Lunar orbit rendezvous

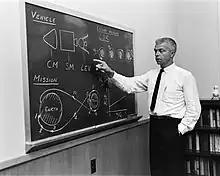
John Houbolt explains Lunar orbit rendezvous

Dr. John Houbolt would not let the advantages of LOR be ignored. As a member of Lunar Mission Steering Group, Houbolt had been studying various technical aspects of space rendezvous since 1959 and was convinced, like several others at Langley Research Center, that LOR was not only the most feasible way to make it to the Moon before the decade was out, it was the only way. He had reported his findings to NASA on various occasions but felt strongly that the internal task forces (to which he made presentations) were following arbitrarily established "ground rules." According to Houbolt, these ground rules were constraining NASA's thinking about the lunar mission—and causing LOR to be ruled out before it was fairly considered.